Paul Papp

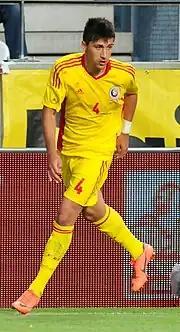
Papp in a match against Austria in 2012

On 31 May, Chievo Verona reported that they have signed Romanian international, Paul Papp for an undisclosed fee.